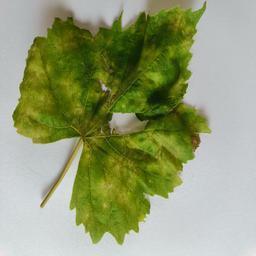
Label: Downy Mildew